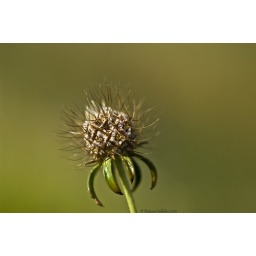
Pincushion flower (&lt;i&gt;Scabiosa atropurpurea&lt;/i&gt;) This is from the same plant as the next image in my stream :)